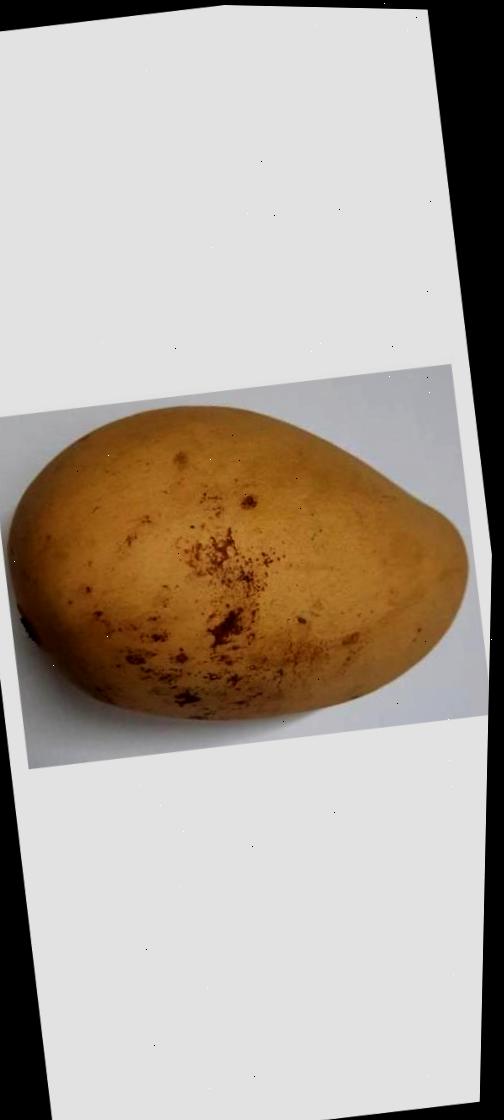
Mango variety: Katimon